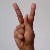
The image shows a hand gesture representing the letter 'K' in Indian Sign Language.